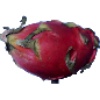
Label: Pitahaya Red 1